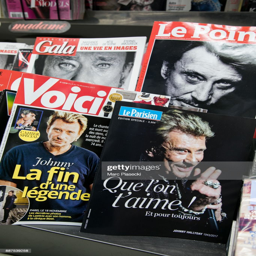
a view at front pages of french magazines after pop artist has died of cancer .